New England Central Railroad

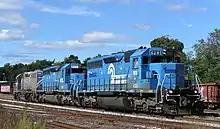
Three blue and gray locomotives in a small rail yard.

The New England Central Railroad started operations with 12 GP38 locomotives, and exclusively operated Electro-Motive Diesel products from its founding until 2023. These were supplemented by a trio of SD40s acquired from Conrail during the 1990s. After RailAmerica took ownership of the NECR, a number of GP40-2L locomotives (the L indicating a wide Canadian safety cab) were added to the fleet, plus two SD9s of Duluth, Missabe and Iron Range Railway heritage.